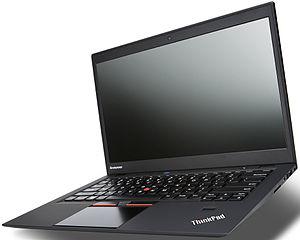
ThinkPad est une gamme d'ordinateurs portables créée par Richard Sapper, à l'origine pour IBM et aujourd'hui commercialisée par Lenovo. Leur design sobre, de couleur noire est inspiré d'une boîte classique de cigares. Celui-ci n'a que peu changé depuis les premiers modèles.
Richard Sapper, né le 30 mai 1932 à Munich et mort le 31 décembre 2015 à Milan, est un designer allemand.